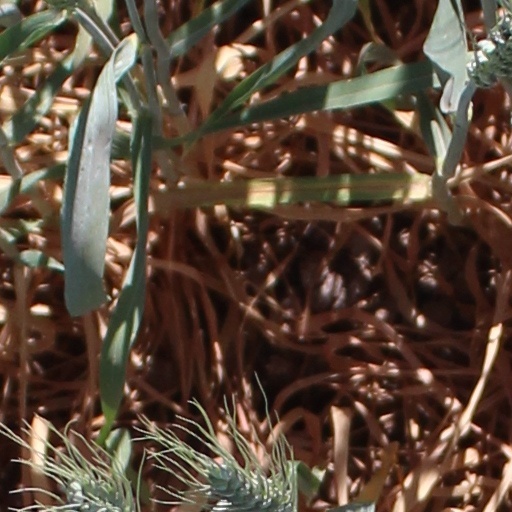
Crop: wheat